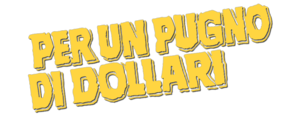
Spaghettiwestern / Gennembruddet
Per un pugno di dollari (dansk: En nævefuld dollars) blev det store gennembrud for genren
En spaghettiwestern er en westernfilm, der er produceret i Italien.